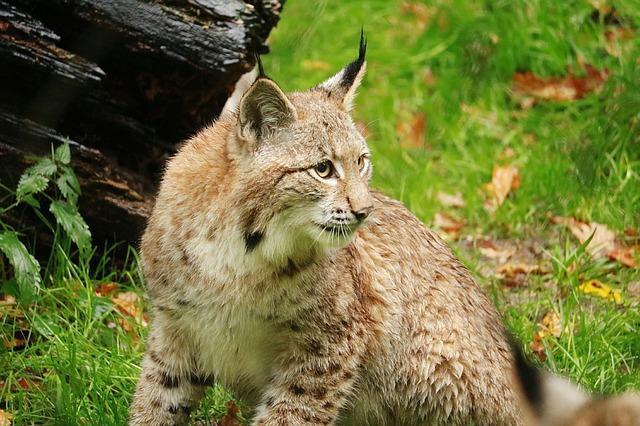
cat